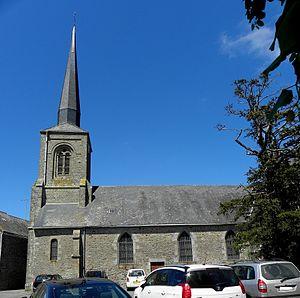
Église Saint-Aubin de Vautorte (53).
La liste des églises de la Mayenne recense de manière exhaustive les églises, cathédrale et basiliques situées dans le département français de la Mayenne.
Vautorte est une commune française, située dans le département de la Mayenne en région Pays de la Loire, peuplée de 599 habitants.
L'église Saint-Aubin est une église de style ogival dédiée à Aubin d'Angers et située à Vautorte, en Mayenne. L'église date vraisemblablement du XIVᵉ siècle. L'église a conservé des architectures anciennes, mais elle a été restaurée en 1839.